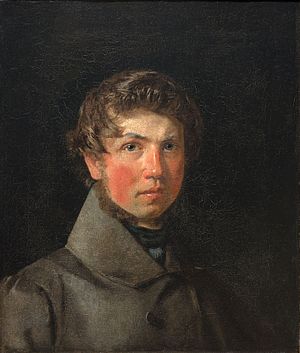
Christen Købke
Selvportræt, ca. 1833
Christen Schiellerup Købke var en dansk maler. Han regnes i dag for den danske guldalders betydeligste maler.